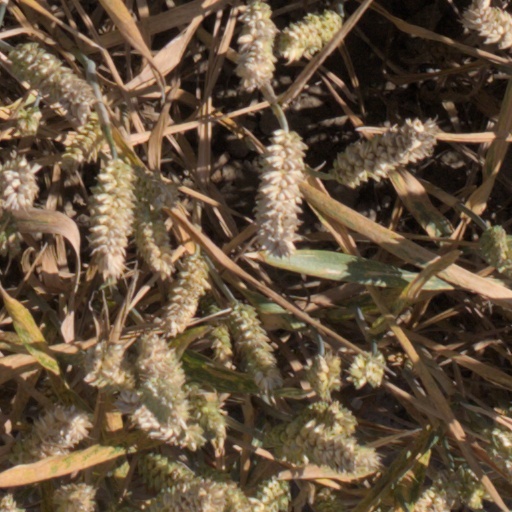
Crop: wheat